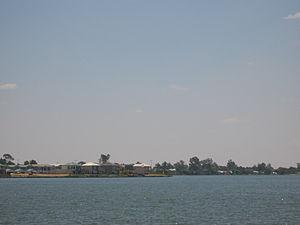
Le lac Mulwala est un lac artificiel créé en 1939 par la construction d'un barrage sur le fleuve Murray entre Yarrawonga au Victoria et Mulwala en Nouvelle-Galles du Sud pour pouvoir irriguer les régions environnantes. On peut traverser le Murray pour relier les deux villes soit en passant sur le barrage, soit sur un pont traversant le lac. Une fois plein, le lac a sa surface à 124,9 mètres au-dessus du niveau de la mer. Le barrage est à 1 992 kilomètres en amont de l'embouchure du Murray.